Futsunushi

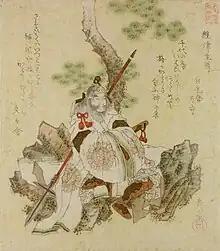
"Futsunushi no mikoto" by Yashima Gakutei

, also known as , is a warrior god in Japanese mythology. Also known under the epithet Katori Daimyōjin after his shrine in northern Chiba Prefecture (historical Shimōsa Province), Katori Jingū, he is often revered alongside Takemikazuchi (the god of Kashima Shrine), with whom he is closely associated. He is the general of Amaterasu and regarded as a legendary ancestor of the Mononobe clan, and like Takemikazuchi is one of the tutelary deities of the Fujiwara clan.